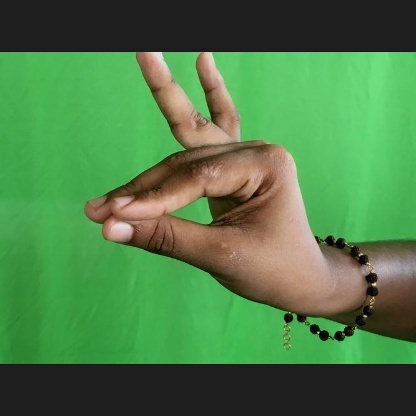
Mudra: Katakamukha